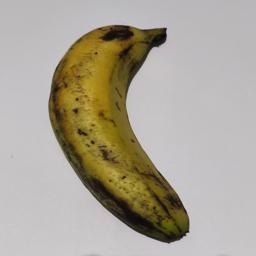
Banana variety: Sagor Kola